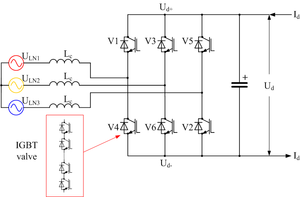
Le courant continu haute tension, en anglais High Voltage Direct Current, est une technologie d'électronique de puissance utilisée pour le transport de l'électricité en courant continu haute tension. Son utilisation est minoritaire par rapport au transport électrique à courant alternatif traditionnel de nos réseaux électriques. Son principal intérêt est de permettre le transport d'électricité sur de longues distances ; le courant continu cause moins de pertes dans ce cas. Par ailleurs, c'est l'unique possibilité pour transporter de l'électricité dans des câbles enterrés ou sous-marins sur des distances supérieures à environ 100 km. En effet, la puissance réactive produite par le caractère capacitif du câble, s'il est alimenté par du courant alternatif, finit par empêcher le transport de la puissance active, qui est recherchée. En courant continu, aucune puissance réactive n'est produite dans le câble. D'autres avantages de la technologie HVDC peuvent également justifier son choix sur des liaisons plus courtes : facilité de réglage, influence sur la stabilité et possibilité de régler la puissance transitée notamment.